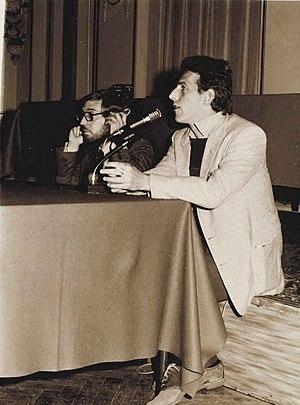
Jim McBride, né le 16 septembre 1941 à New York, dans l'État de New York, aux, est un réalisateur, scénariste, monteur, directeur de la photographie, acteur et producteur américain.